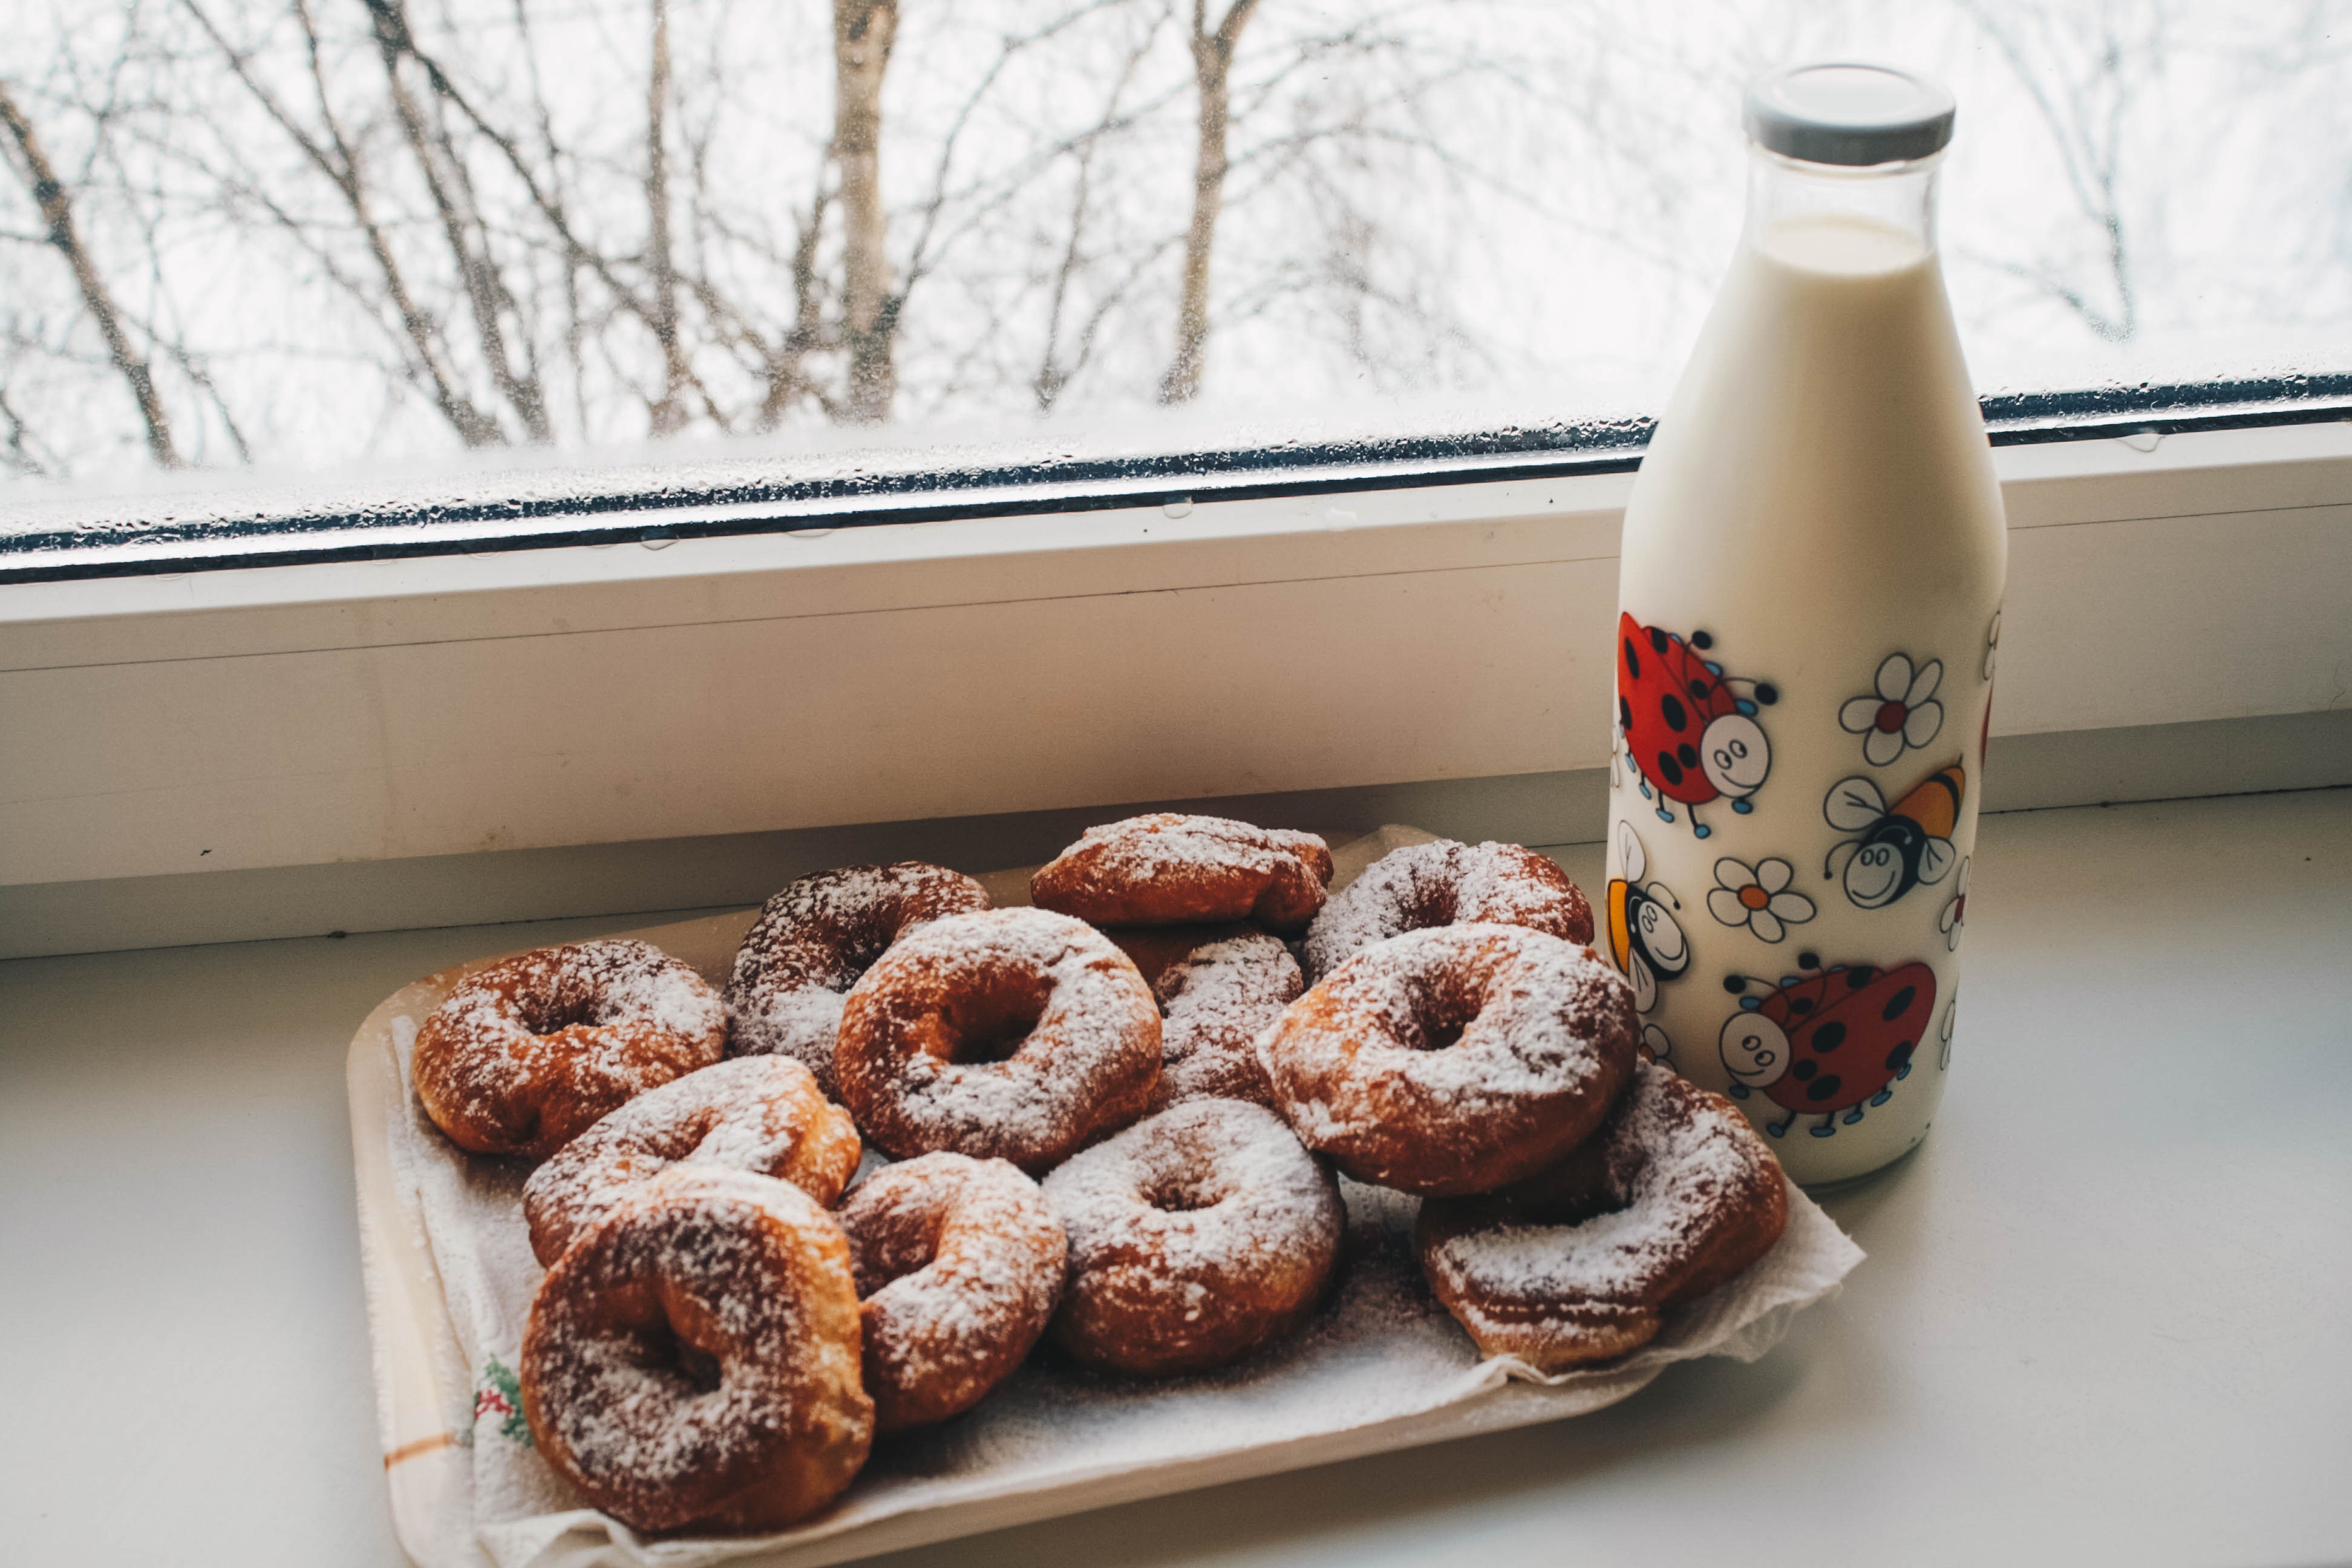
food, dish, cuisine, doughnut, powdered sugar, ingredient, dessert, baked goods, cider doughnut, baking, recipe, pastry, finger food, malasada, snack, biscuit, american food, cookie